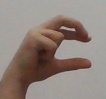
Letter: thal